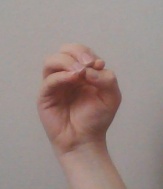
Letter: ha